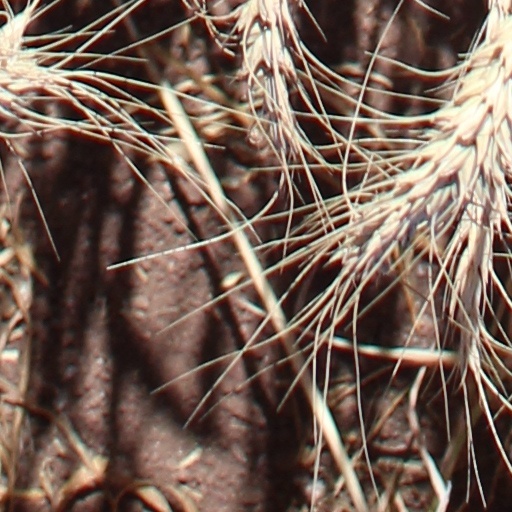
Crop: wheat